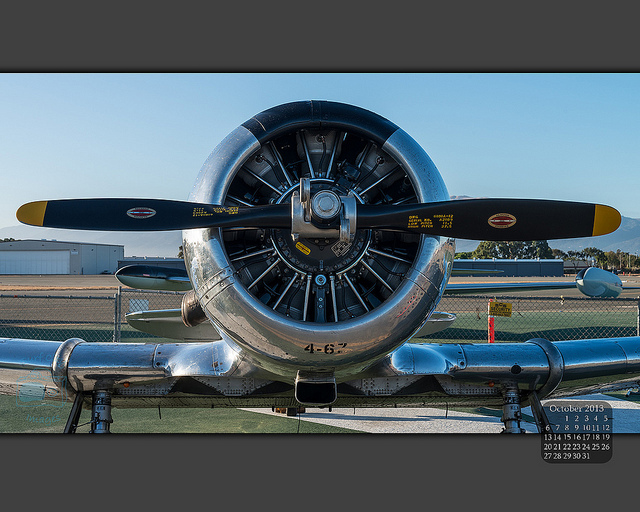
The front propellor of an aircraft on the ground.